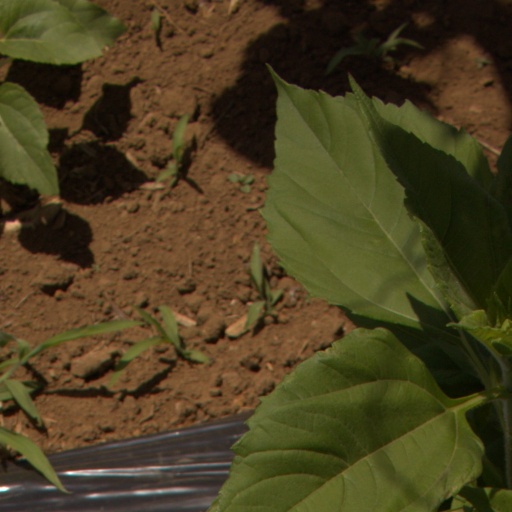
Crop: Jerusalem artichoke